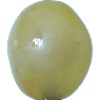
Label: Grape White 1